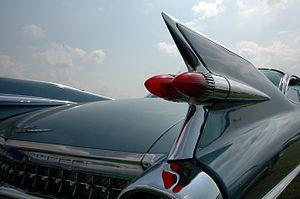
"L'ère de l'empennage du style automobile englobe les années 1950 et 1960, avec un pic entre 1957 et 1961. C'est un style qui s'est répandu dans le monde entier, car les concepteurs automobiles s'inspiraient des tendances de l'industrie automobile américaine, où il était considéré comme l'""âge d'or"" de la conception Américaine de l'automobile.